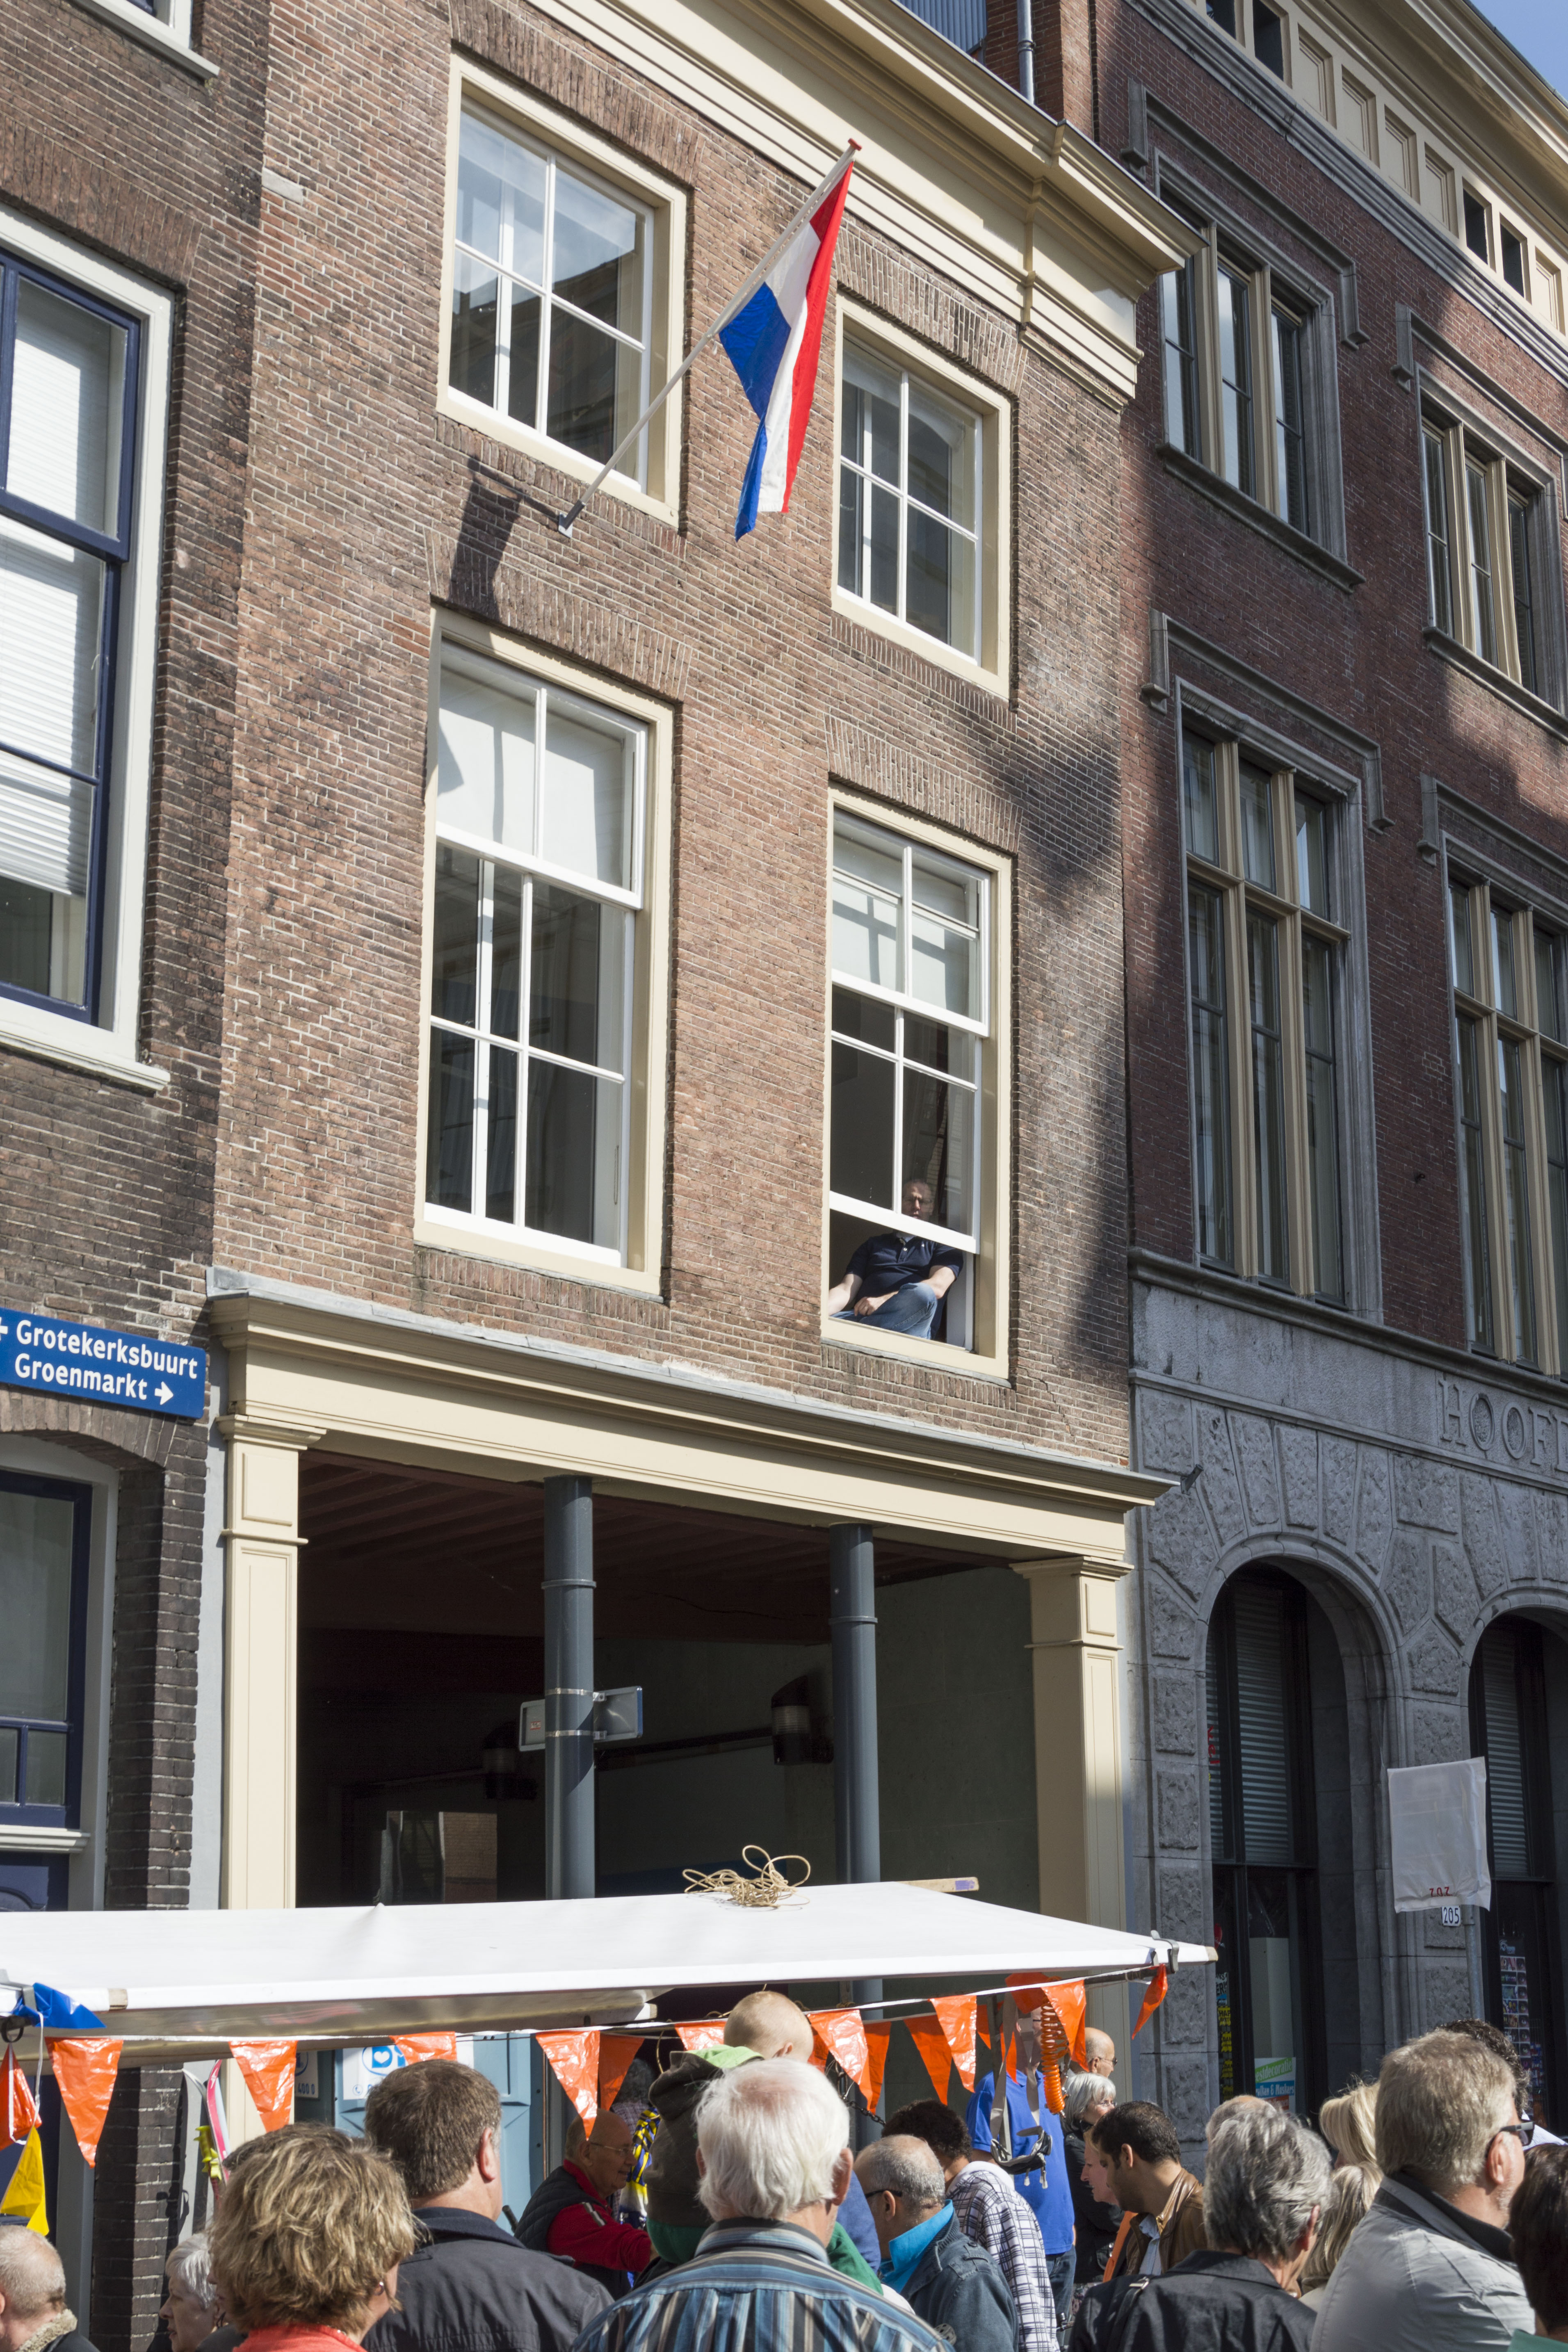
outdoor, architecture, photography, window, view, van, building, city, urban, photo, downtown, facade, nikon, historic, 2014, holland, nederland, netherlands, de, dutch, party, outdoorphotography, picture, photograph, fotos, foto, fotografie, pd, event, urbanphotography, geheugen, tribune, paulvandevelde, pdvandevelde, padagudaloma, dordrecht, nederlandinfotos, historisch, eventphotography, stadhuis, stadswandeling, architectuur, pvdvfotografie, pdvandeveldedordrecht, diep, groenmarkt, rondjedordt, dedordtevaer, dutchphotography, nederlandsefotografie, dutchphotogaraphy, totallydutch, fotografienederland, hollandsefotografie, fotografieholland, grotekerksbuurt, dordtmonumenteel, fotosdordrecht, fotosvandordrecht, venster, velde, erfgoedcentrumdiep, openmonumentendag, fotovandeweek, vlag, feest, aubade, koning, stadhuisplein, koningsdag, oranjemarkt, koningsdag2014, oranje, raam, neighbourhood, vrijmarkt, urban area